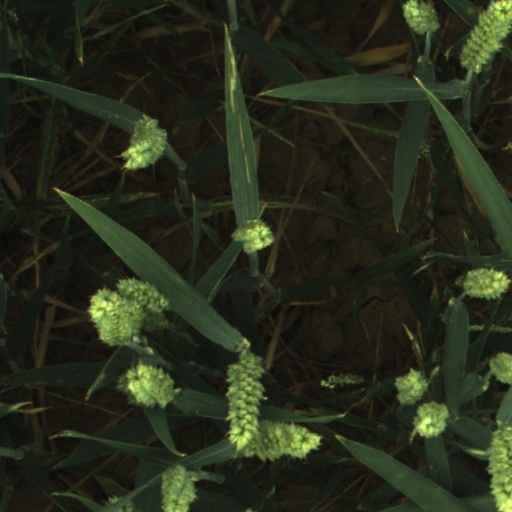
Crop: wheat